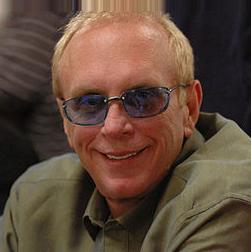
Age: 53